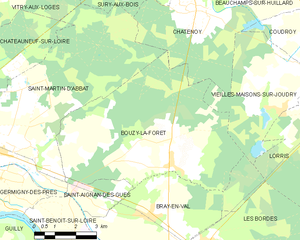
Bouzy-la-Forêt est une commune française, située dans le département du Loiret en région Centre-Val de Loire.